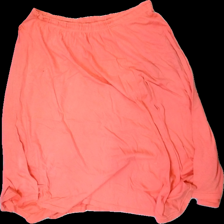
View: back
Type: Skirt
Category: Ladies
Brand: Not in the list
Colors: Pink
Material: 100% cotton
Cut: Regular, Loose
Season: All
Stains: Minor
Price range: <50
Recommended usage: Export